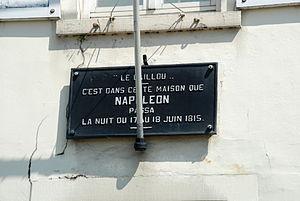
Belgique - Brabant wallon - Genappe - Ferme du Caillou
La Ferme du Caillou est la ferme dans laquelle fut établi le dernier Quartier Général de Napoléon la veille de la bataille de Waterloo.